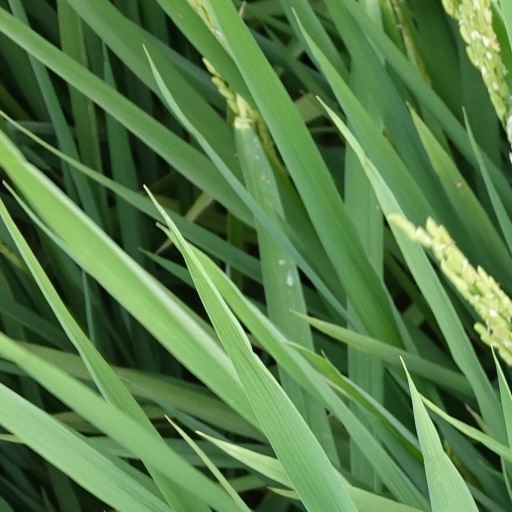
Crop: rice